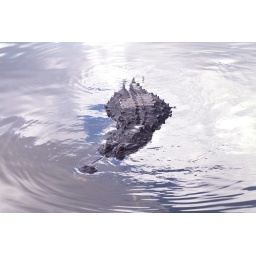
at home in the clouds